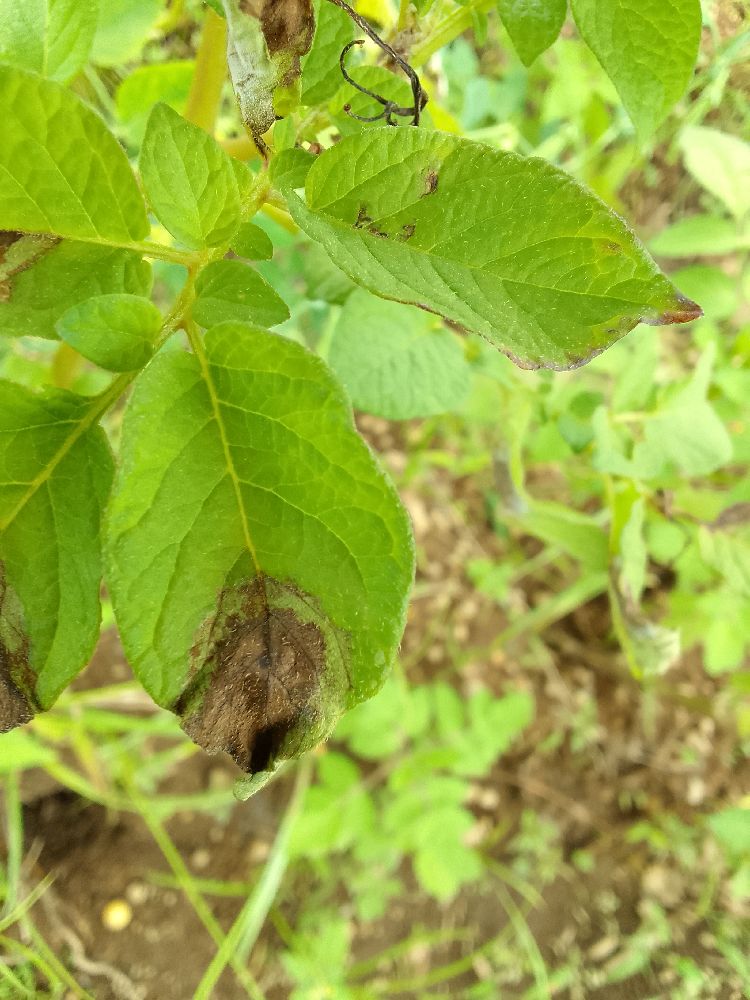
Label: Late blight